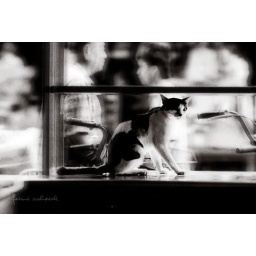
random cat captured during street shoot around pulau ketam.